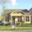
Label: house